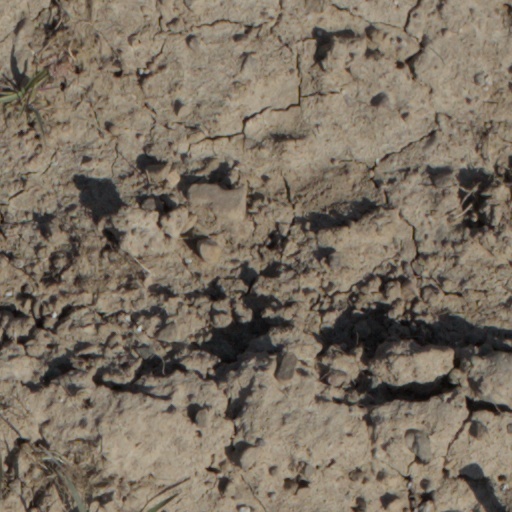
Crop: wheat